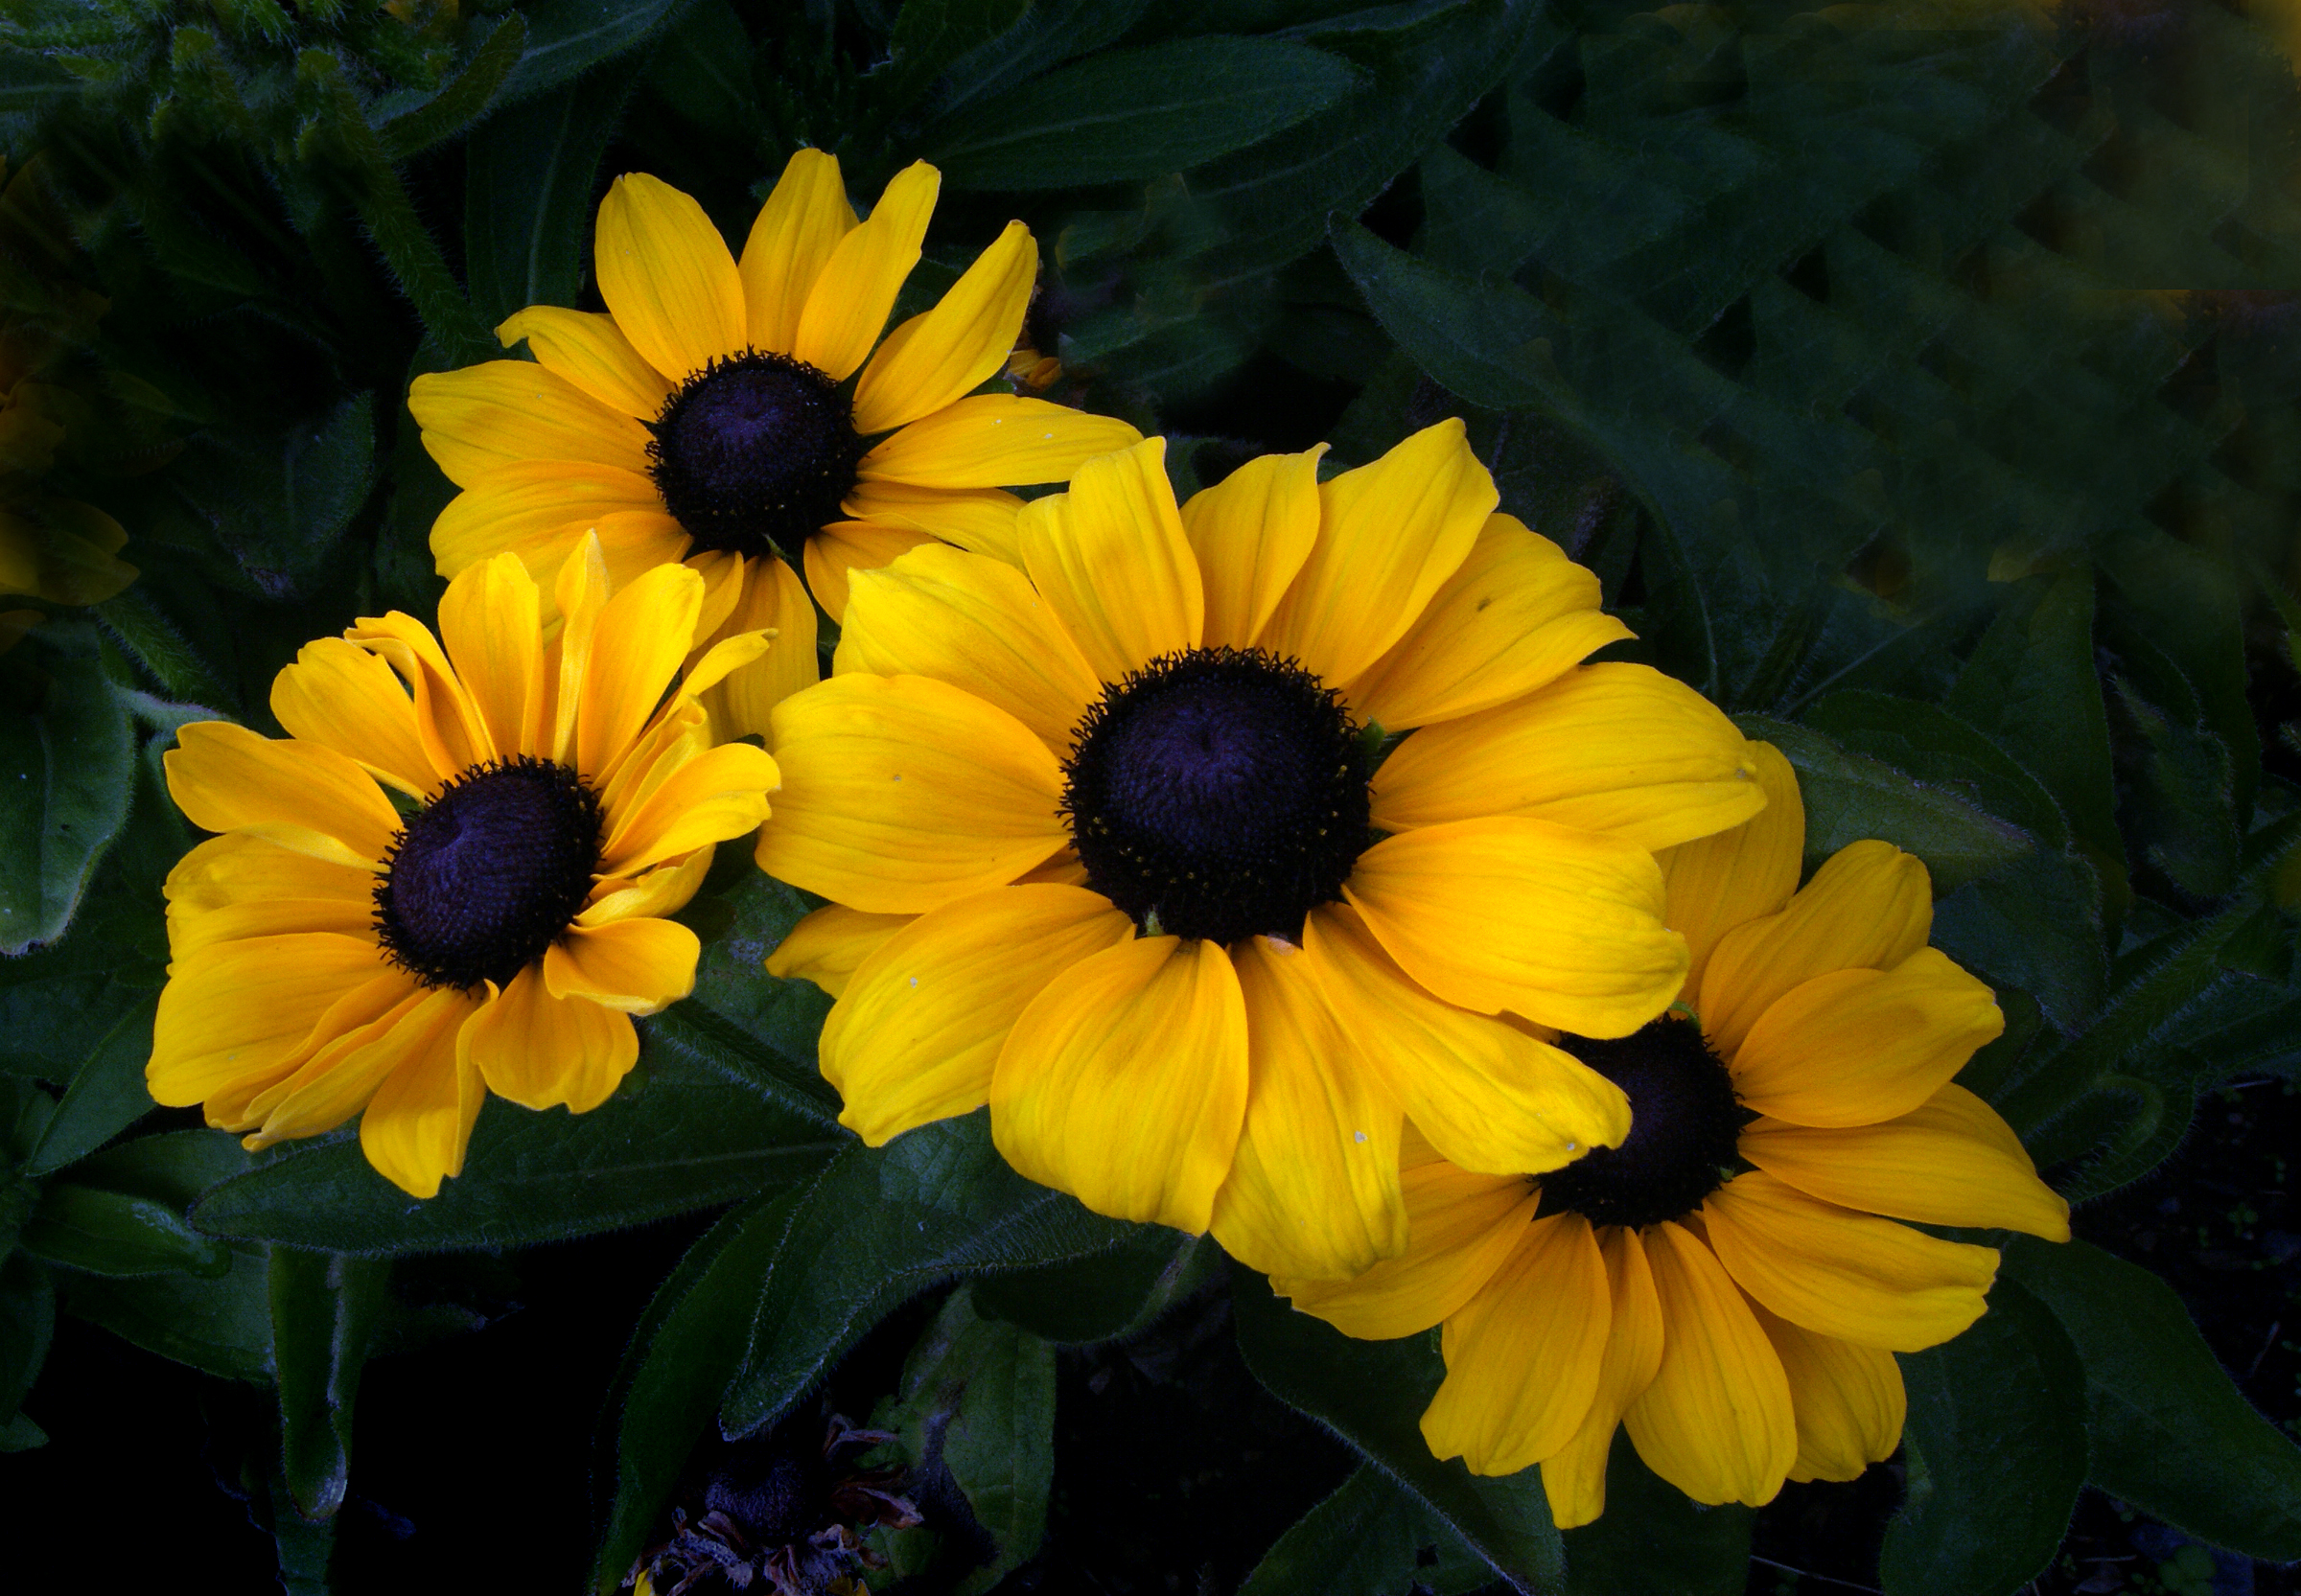
plant, flower, petal, botany, yellow, flora, sunflower, yellowflowers, blackeyedsusans, sonydslra300, macro photography, flowering plant, daisy family, annual plant, land plant